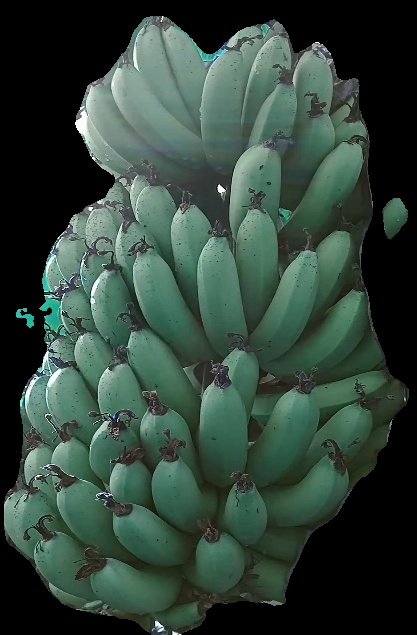
Variety: pachbale
Grade: grade1